The X-Files season 5

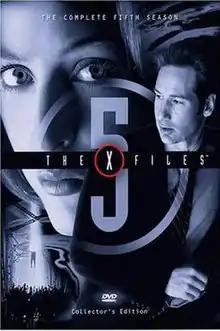
DVD cover

The fifth season of the science fiction television series "The X-Files" commenced airing on the Fox network in the United States on November 2, 1997, concluding on the same channel on May 17, 1998, and contained 20 episodes. The season was the last in Vancouver, British Columbia, Canada; subsequent episodes would be shot in Los Angeles, California. In addition, this was the first season of the show where the course of the story was planned, due to the 1998 "The X-Files" feature film being filmed before it, but scheduled to be released after it aired.